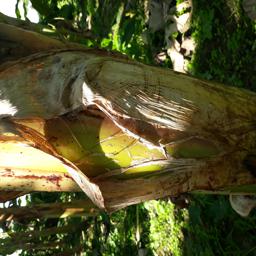
Label: PSEUDOSTEM WEEVIL